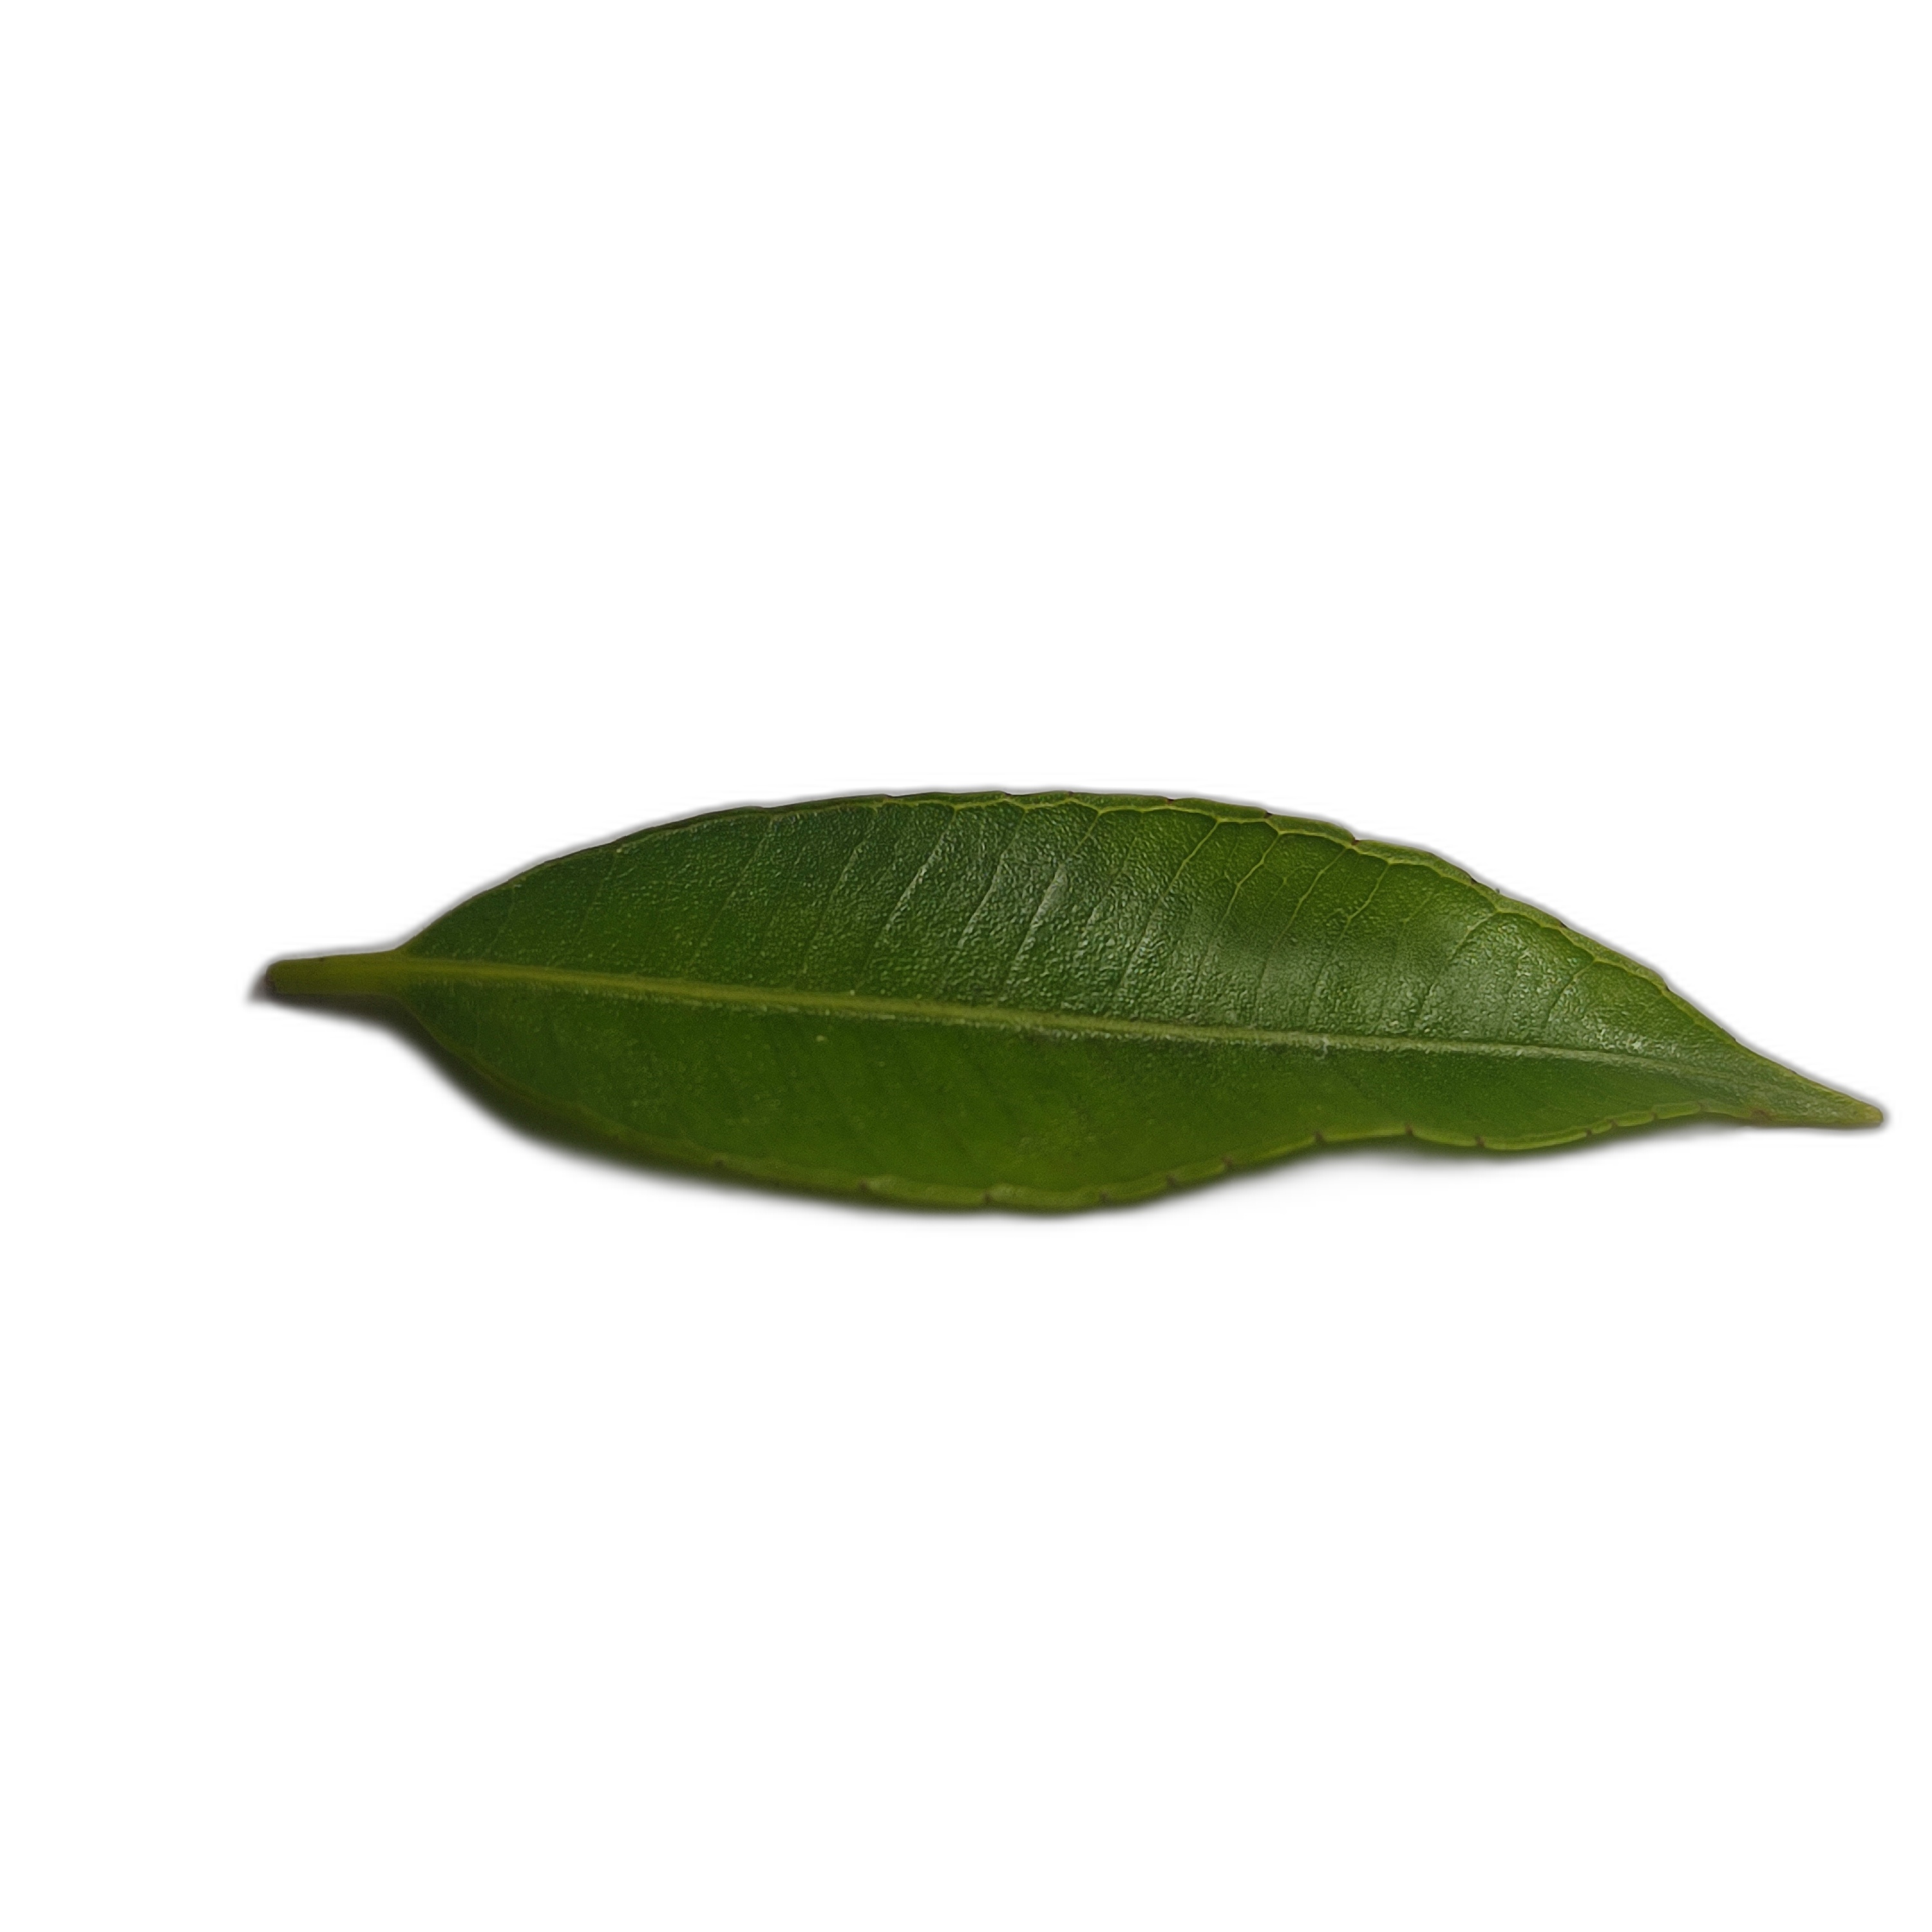
Label: healthy